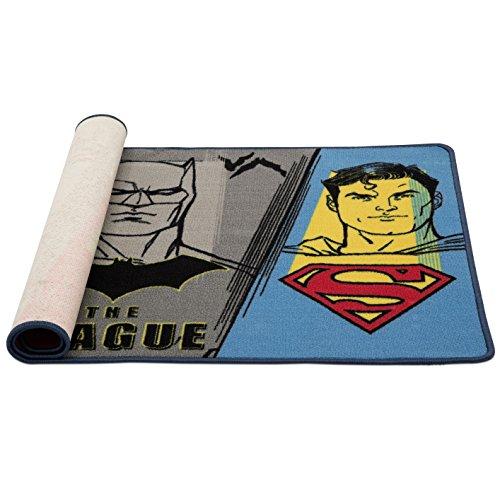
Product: Delta Children Soft Area Rug with Non Slip Backing, DC Comics Justice League
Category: Home & Kitchen | Home Décor | Kids' Room Décor | Rugs
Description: COMPLETE THE ROOM: Pair this Batman rug with any coordinating Batman products from Delta Children.
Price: $31.99